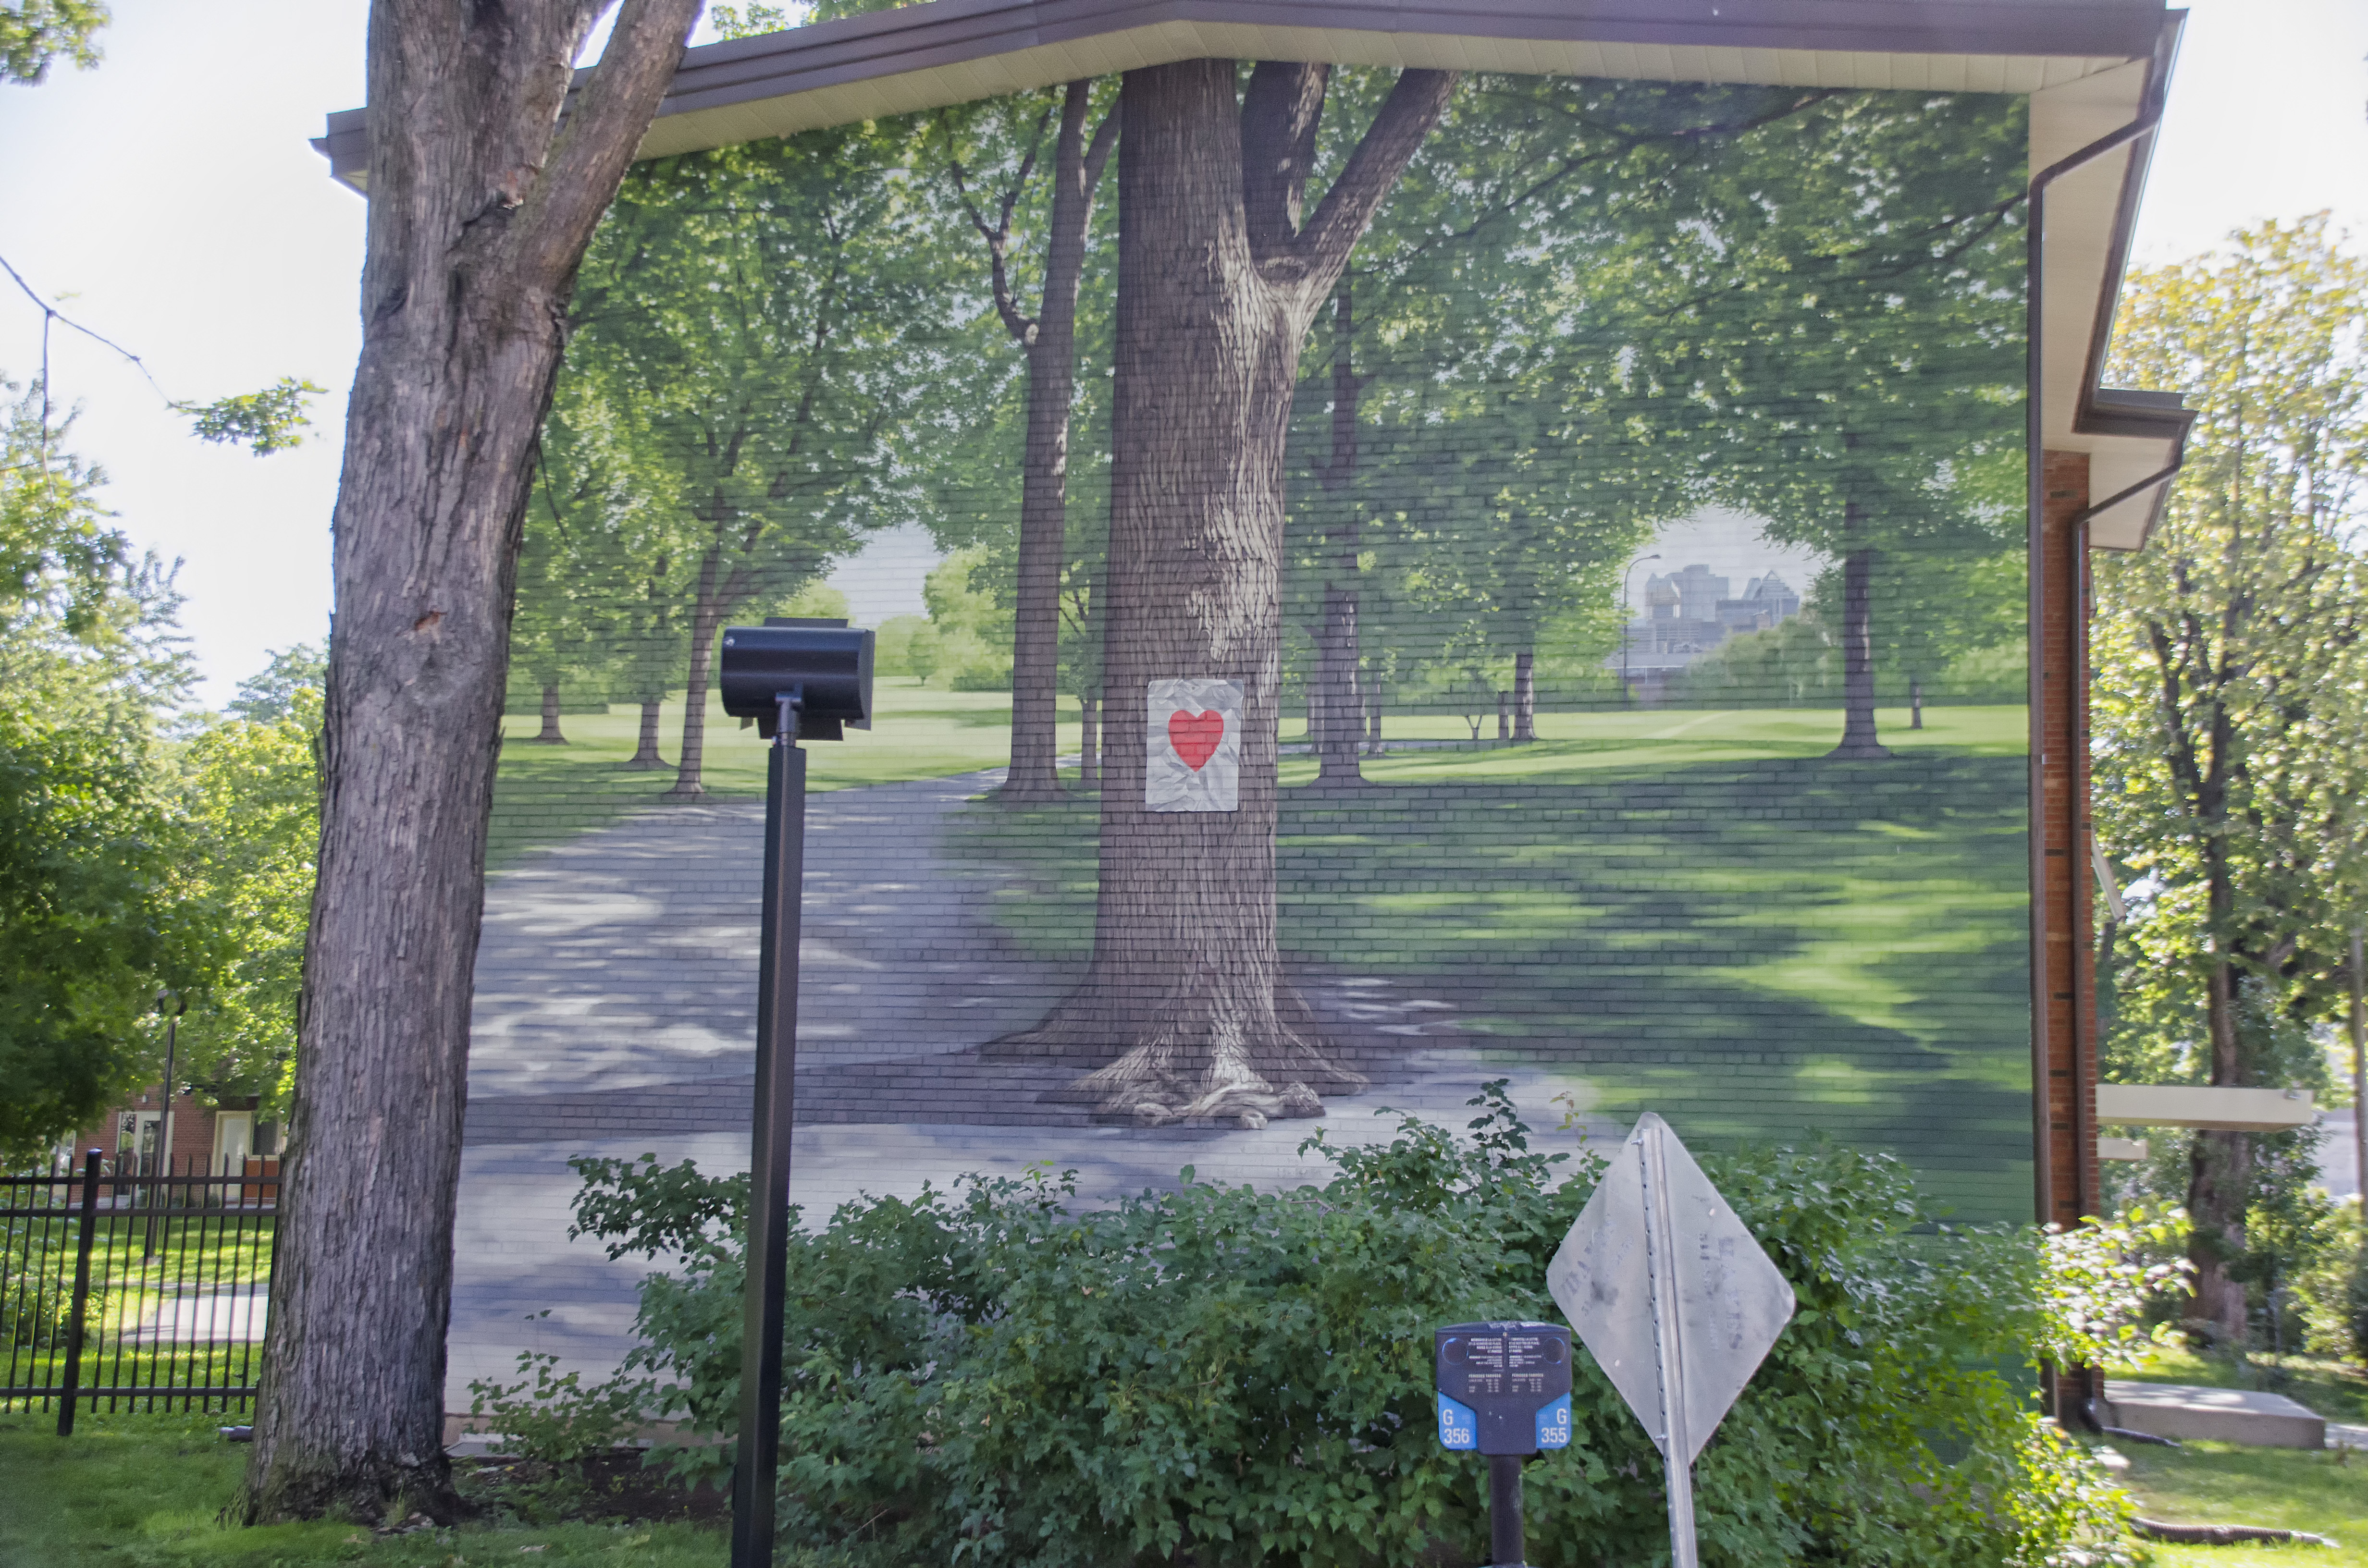
tree, lawn, city, home, backyard, garden, de, of, canada, estate, quebec, montreal, yard, ville, outdoor structure